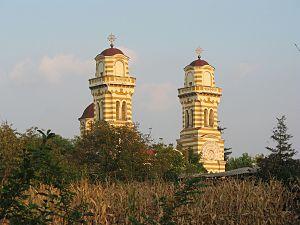
Ovča est une ville de Serbie située dans la municipalité de Palilula et sur le territoire de la Ville de Belgrade. Au recensement de 2011, elle comptait 2 742 habitants.
Les monuments culturels protégés constituent une catégorie de monuments de Serbie inscrits sur une liste de monuments bénéficiant de la protection de l'État. Il s'agit d'une troisième catégorie de monuments protégés classés, par leur importance, après les monuments culturels d'importance exceptionnelle et les monuments culturels de grande importance.
L'église Saint-Constantin-et-Sainte-Hélène d'Ovča est une église orthodoxe située à Ovča, dans la municipalité de Palilula et sur le territoire de la Ville de Belgrade, en Serbie. Construite entre 1921 et 1931, elle figure sur la liste des biens culturels de la Ville de Belgrade.